Above the Shadows

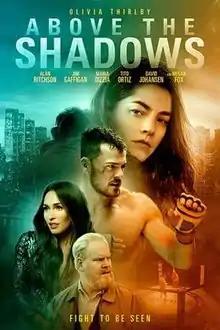
Theatrical release poster

Above the Shadows is a 2019 supernatural romance film written and directed by Claudia Myers. The film stars Olivia Thirlby, Alan Ritchson, Jim Gaffigan, Maria Dizzia, Tito Ortiz, David Johansen in his final feature film and Megan Fox.